Tim Graham (TV producer)

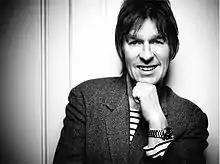
Tim Graham

Timothy Graham (1958 – 6 September 2015) was from Holloway, London of Irish/Scots parentage and the son of John Graham. In his own right, he was a British, RTS Award-winning TV Producer, journalist, former television presenter, chairman and founder of Soho-based Fin London.